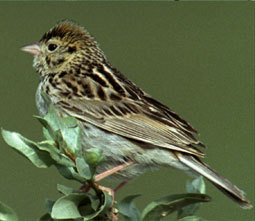
this small brown and black bird has a stumpy beak.
this bird is spotted brown in color, and has a light brown beak with a brown eye ring.
a small bird with a grey belly and a bill that curves downwards
this small bird has light brown wings with dark brown spots , and a small pink beak.
a tiny bird with a speckled black and brown back and spiked crown with a white belly.
the bird has a short orange beak with brown speckled wing feathers.
the bird has a tan bill that is small and spotted back.
this bird is brown with white and has a very short beak.
this bird has wings that are brown and has a white belly
this bird has a white belly, white eyering, sharp bill and brown secondaries.
Species: Baird Sparrow